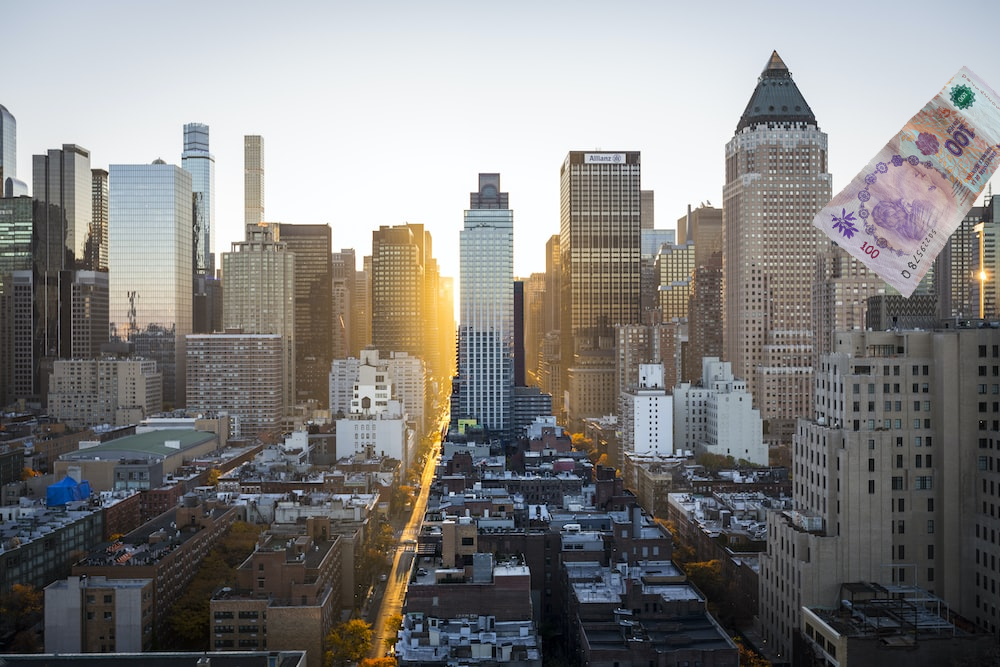
Denominación: 100